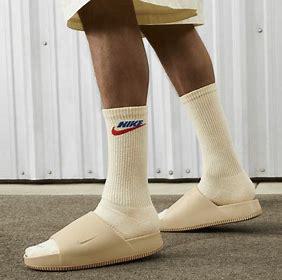
Brand: Nike
Model: Calm